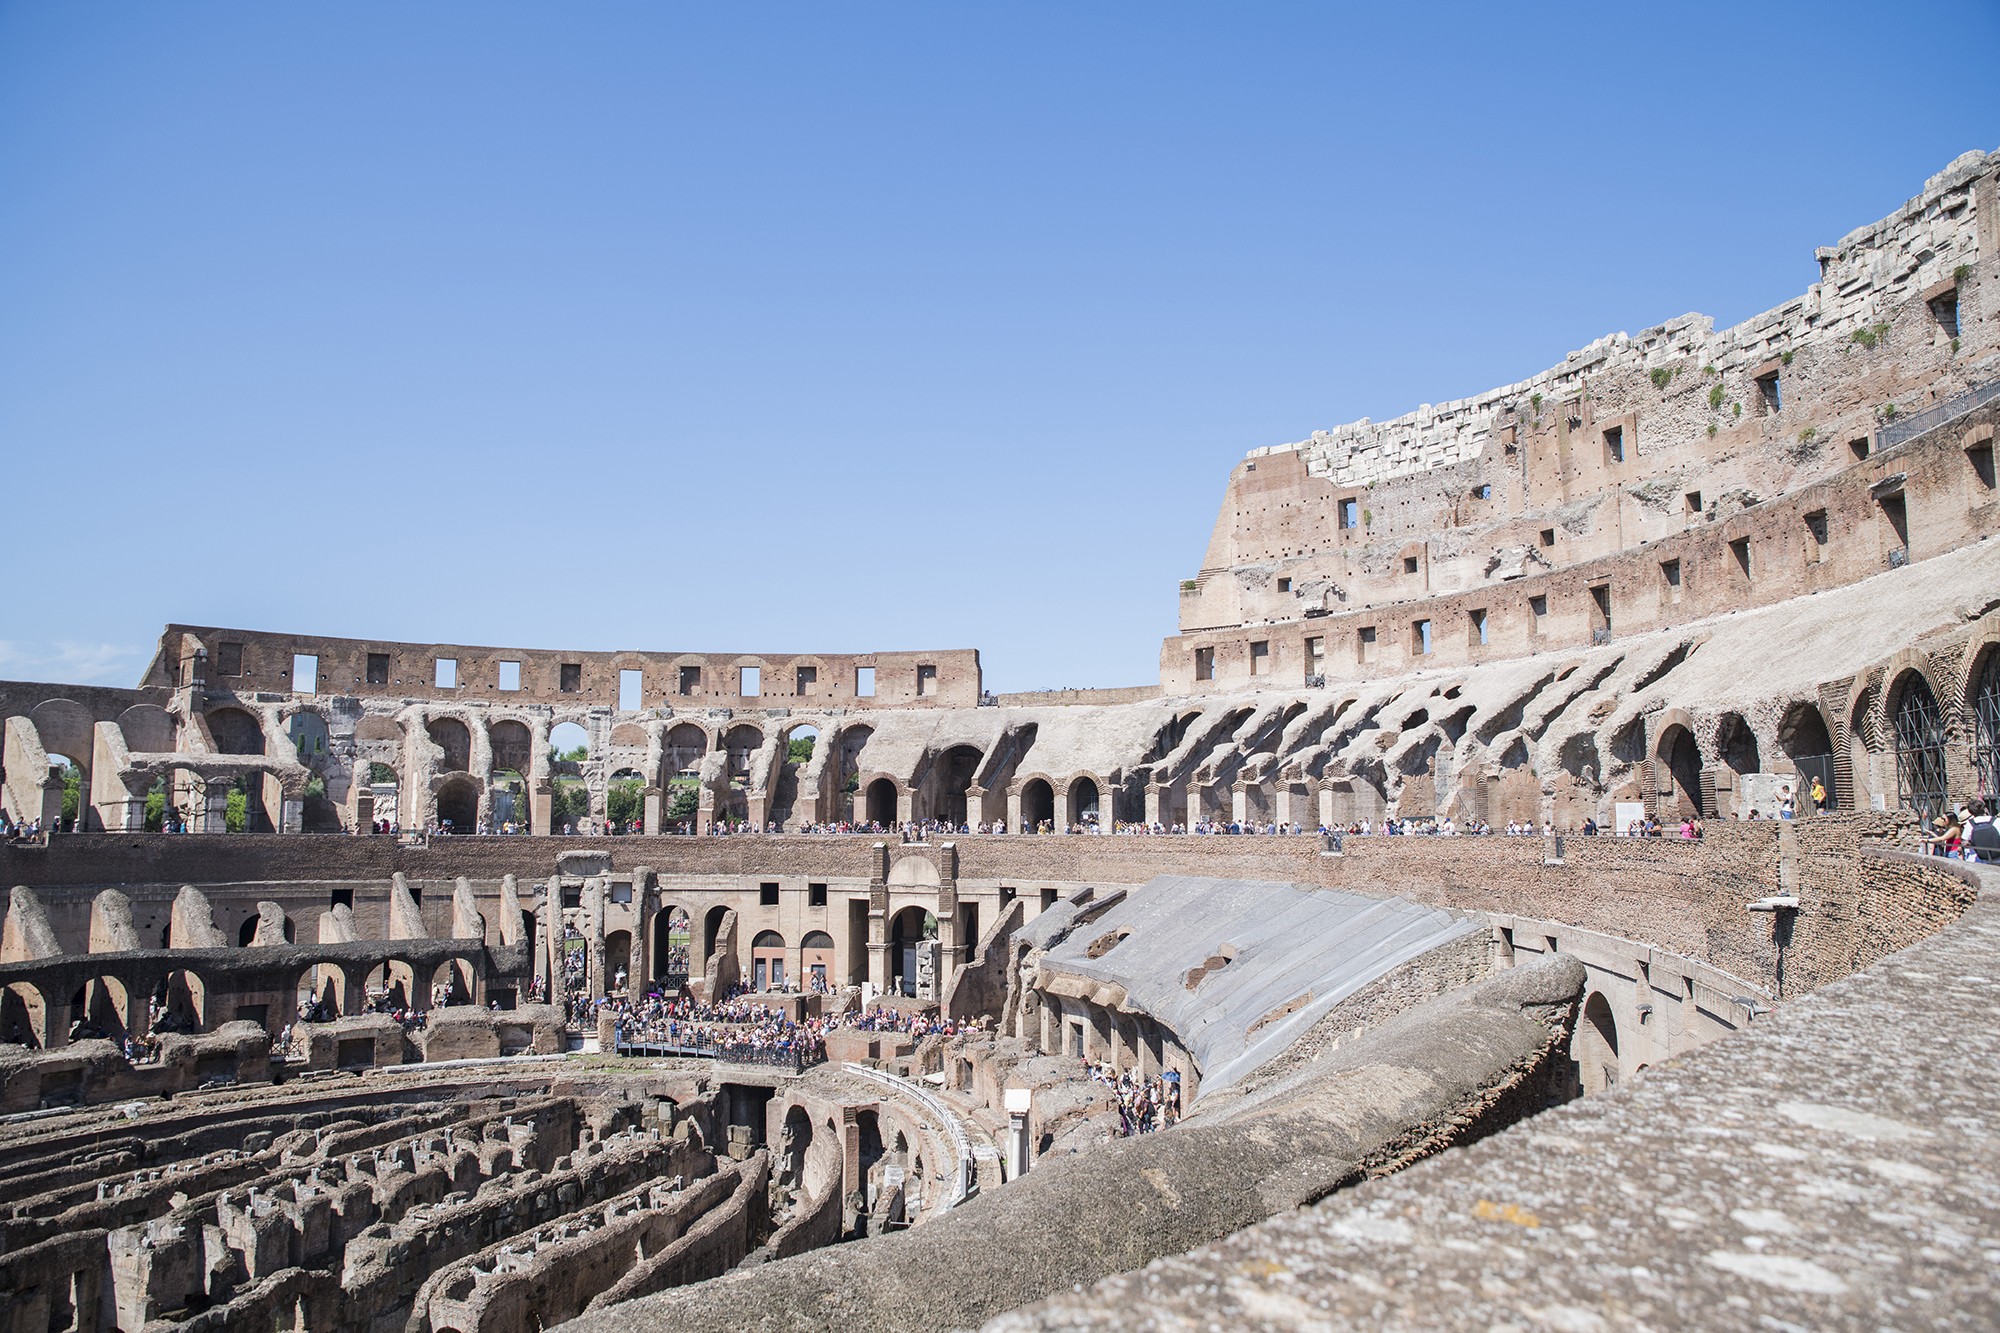
Landmark: Roman Colosseum